Campos Racing

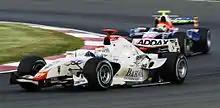
Vitaly Petrov driving for Campos Racing at the Silverstone round of the 2008 GP2 Series

Under the name of Campos Grand Prix, the team finished third in the GP2 drivers and teams championships, with Giorgio Pantano and Vitaly Petrov as drivers. In 2008, they won the teams championship and finished third in the drivers championship with Lucas di Grassi. They won their first overall Spanish F3 crown in 2008 with Germán Sánchez, and retained that title (now known as the European F3 Open) in 2009 with Bruno Méndez.